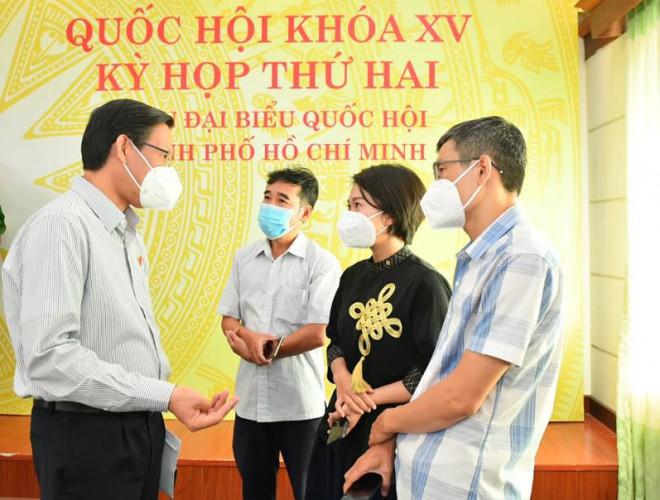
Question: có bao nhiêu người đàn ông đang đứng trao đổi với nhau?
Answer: có ba người đàn ông